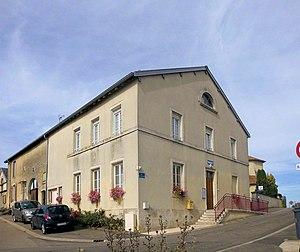
La mairie d'Harmonville